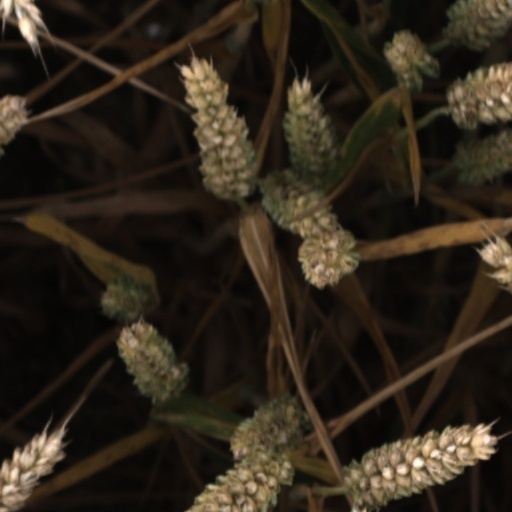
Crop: wheat